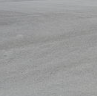
Surface type: concrete